Fighting Creek Plantation

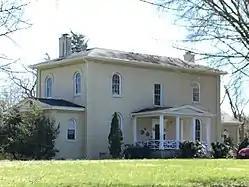
Road entrance, 2018

The Fighting Creek Plantation is a historic plantation house at 1811 Mill Quarter Road in Powhatan, Virginia. It is one of a few surviving mid-19th century plantation houses in the state. The two story stucco manor house was built c. 1841, supposedly to a design by New York architect Alexander Jackson Davis. It was built for John Brockenbrough Harvie and his wife as the main house of their nearly plantation. The property now associated with the house has been reduced to just . Its main facade features a two-story portico with square Doric columns, topped by a pedimented gable. On each level under the portico there is a door, with round-arch windows flanking it on either side.